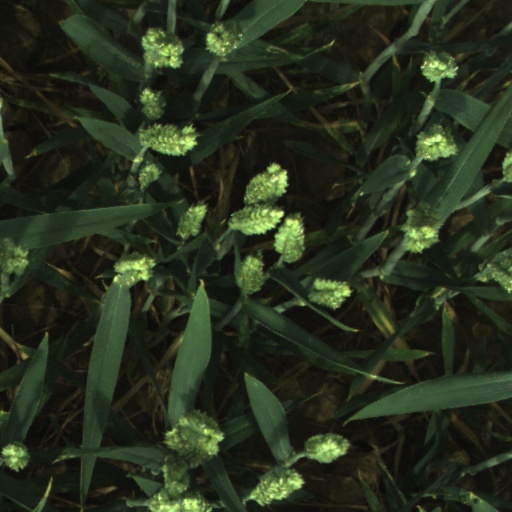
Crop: wheat